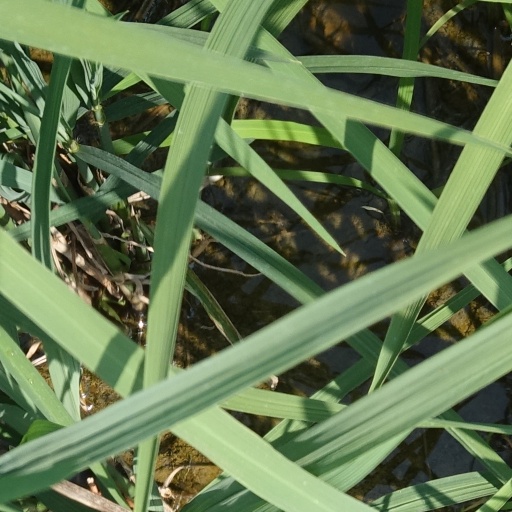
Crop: rice